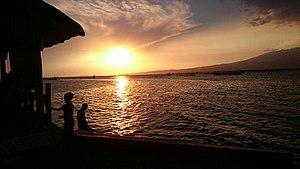
Baroy est une localité de la province de Lanao du Nord, aux Philippines. En 2015, elle compte 22 600 habitants.